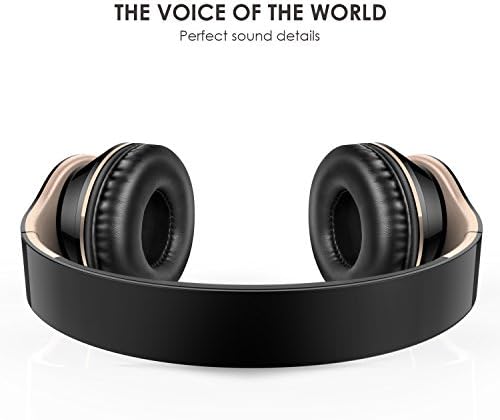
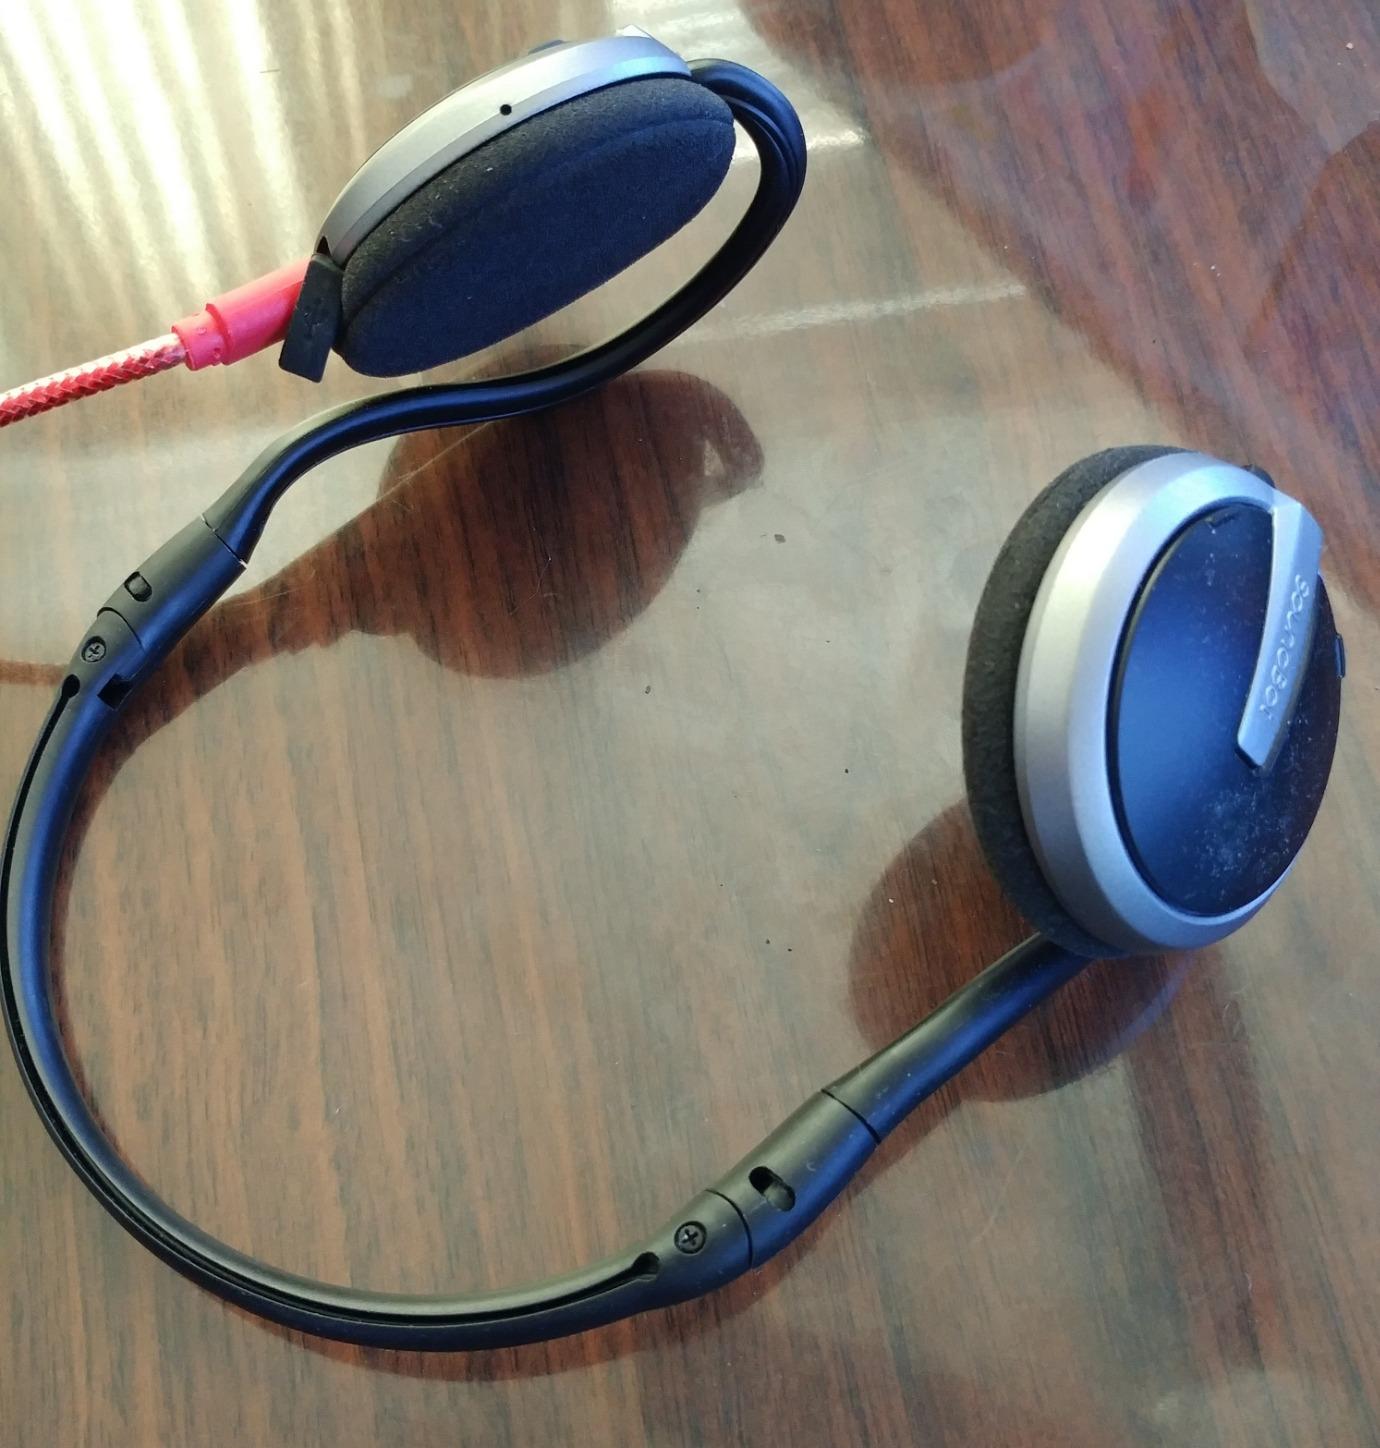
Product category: headphones
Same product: no